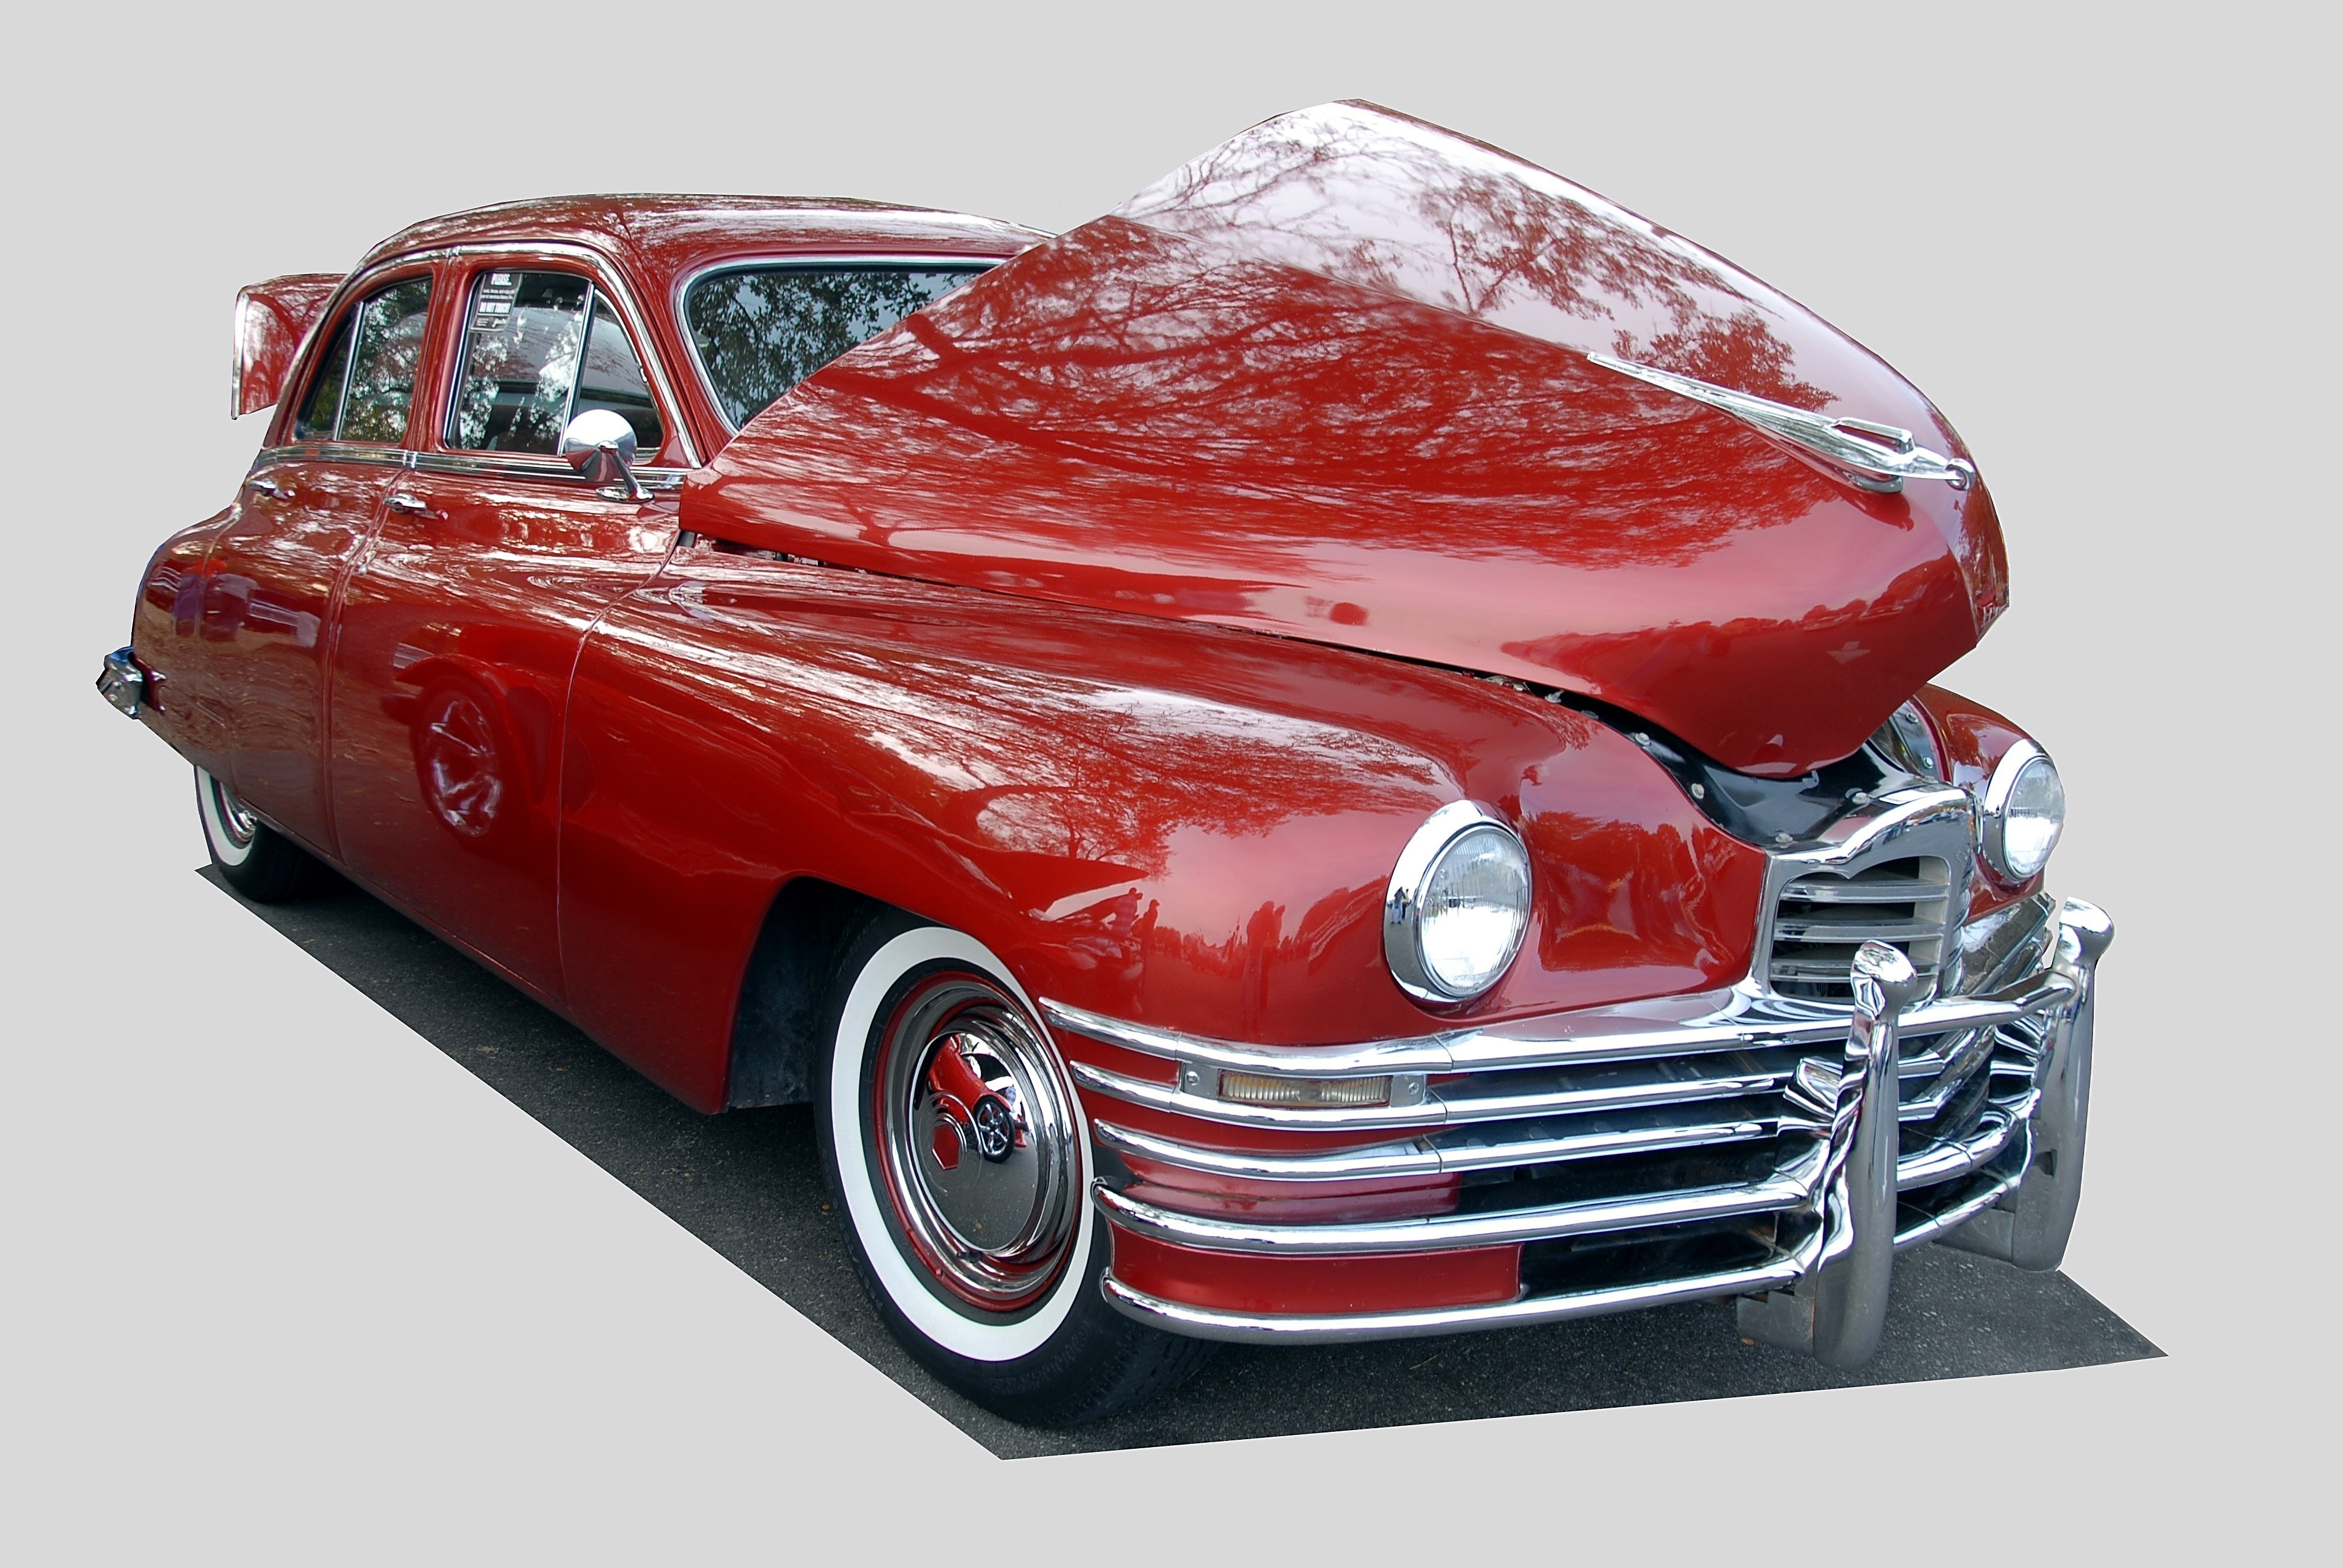
girl, car, vintage, antique, wheel, automobile, retro, old, isolated, travel, transportation, transport, model, red, vehicle, drive, metal, auto, nostalgia, classic car, vintage car, outdoors, chrome, background, luxury, design, motor, sedan, style, elegant, revival, antique car, car show, model car, land vehicle, automobile make, automotive exterior, automotive design, luxury vehicle, mid size car, full size car